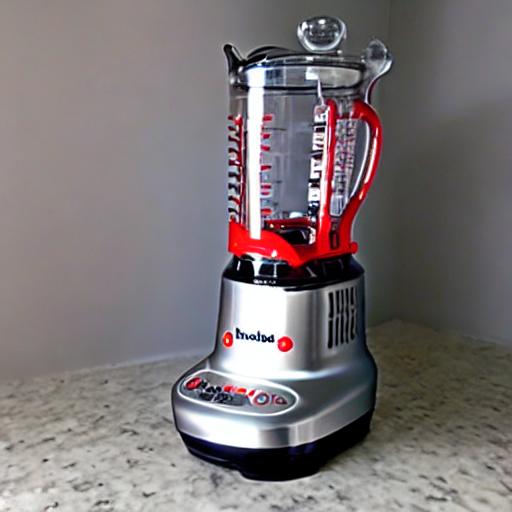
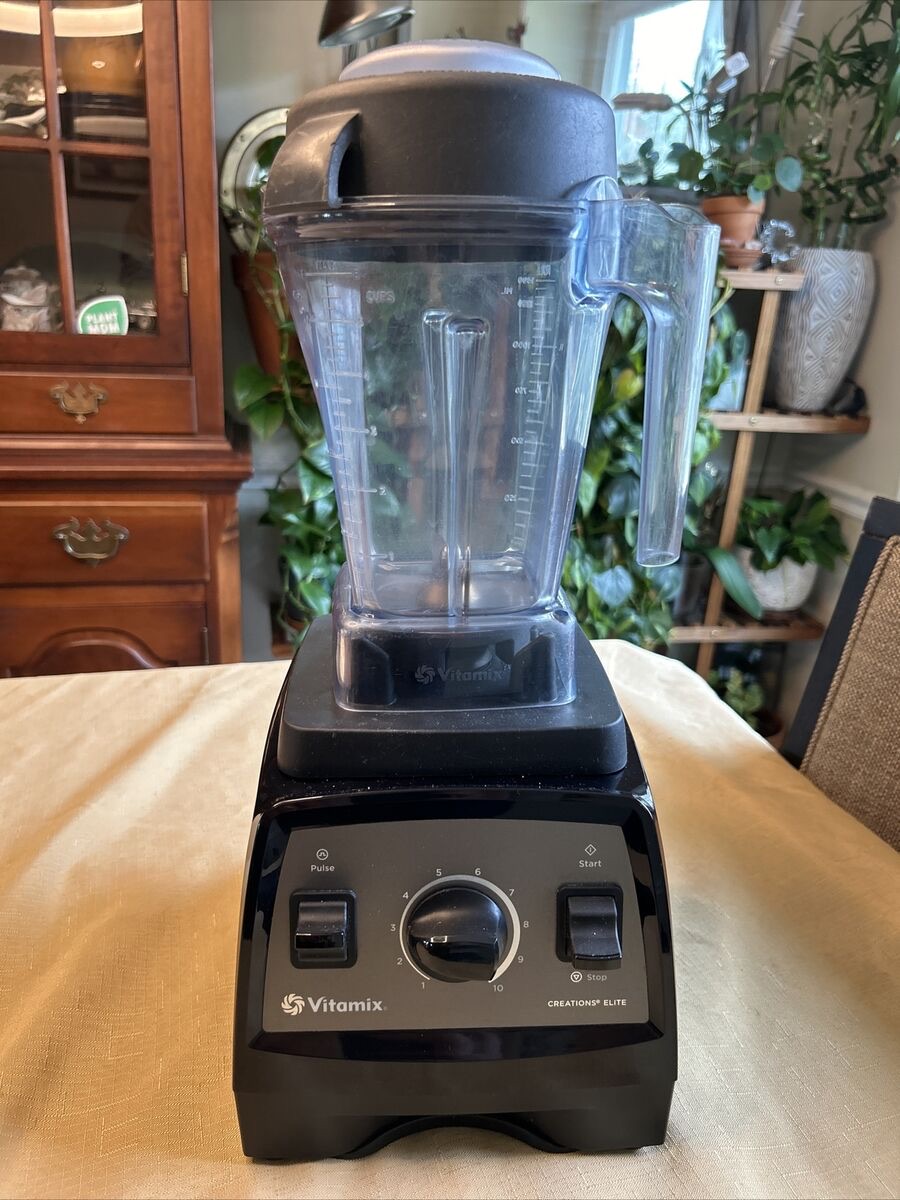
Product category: items_blender
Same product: no